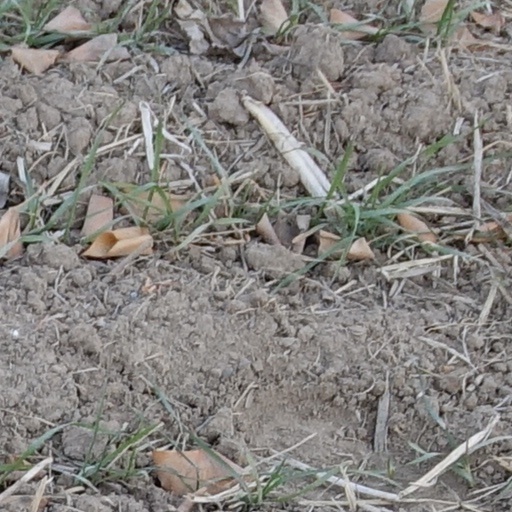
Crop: wheat